Cuon, Maine-et-Loire

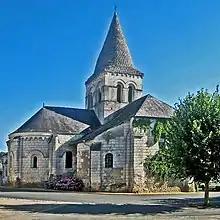
Cuon-St-Serge-nord-est

Cuon is a former commune in the Maine-et-Loire department in western France. On 1 January 2016, it was merged into the commune of Baugé-en-Anjou. Its population was 631 in 2022.